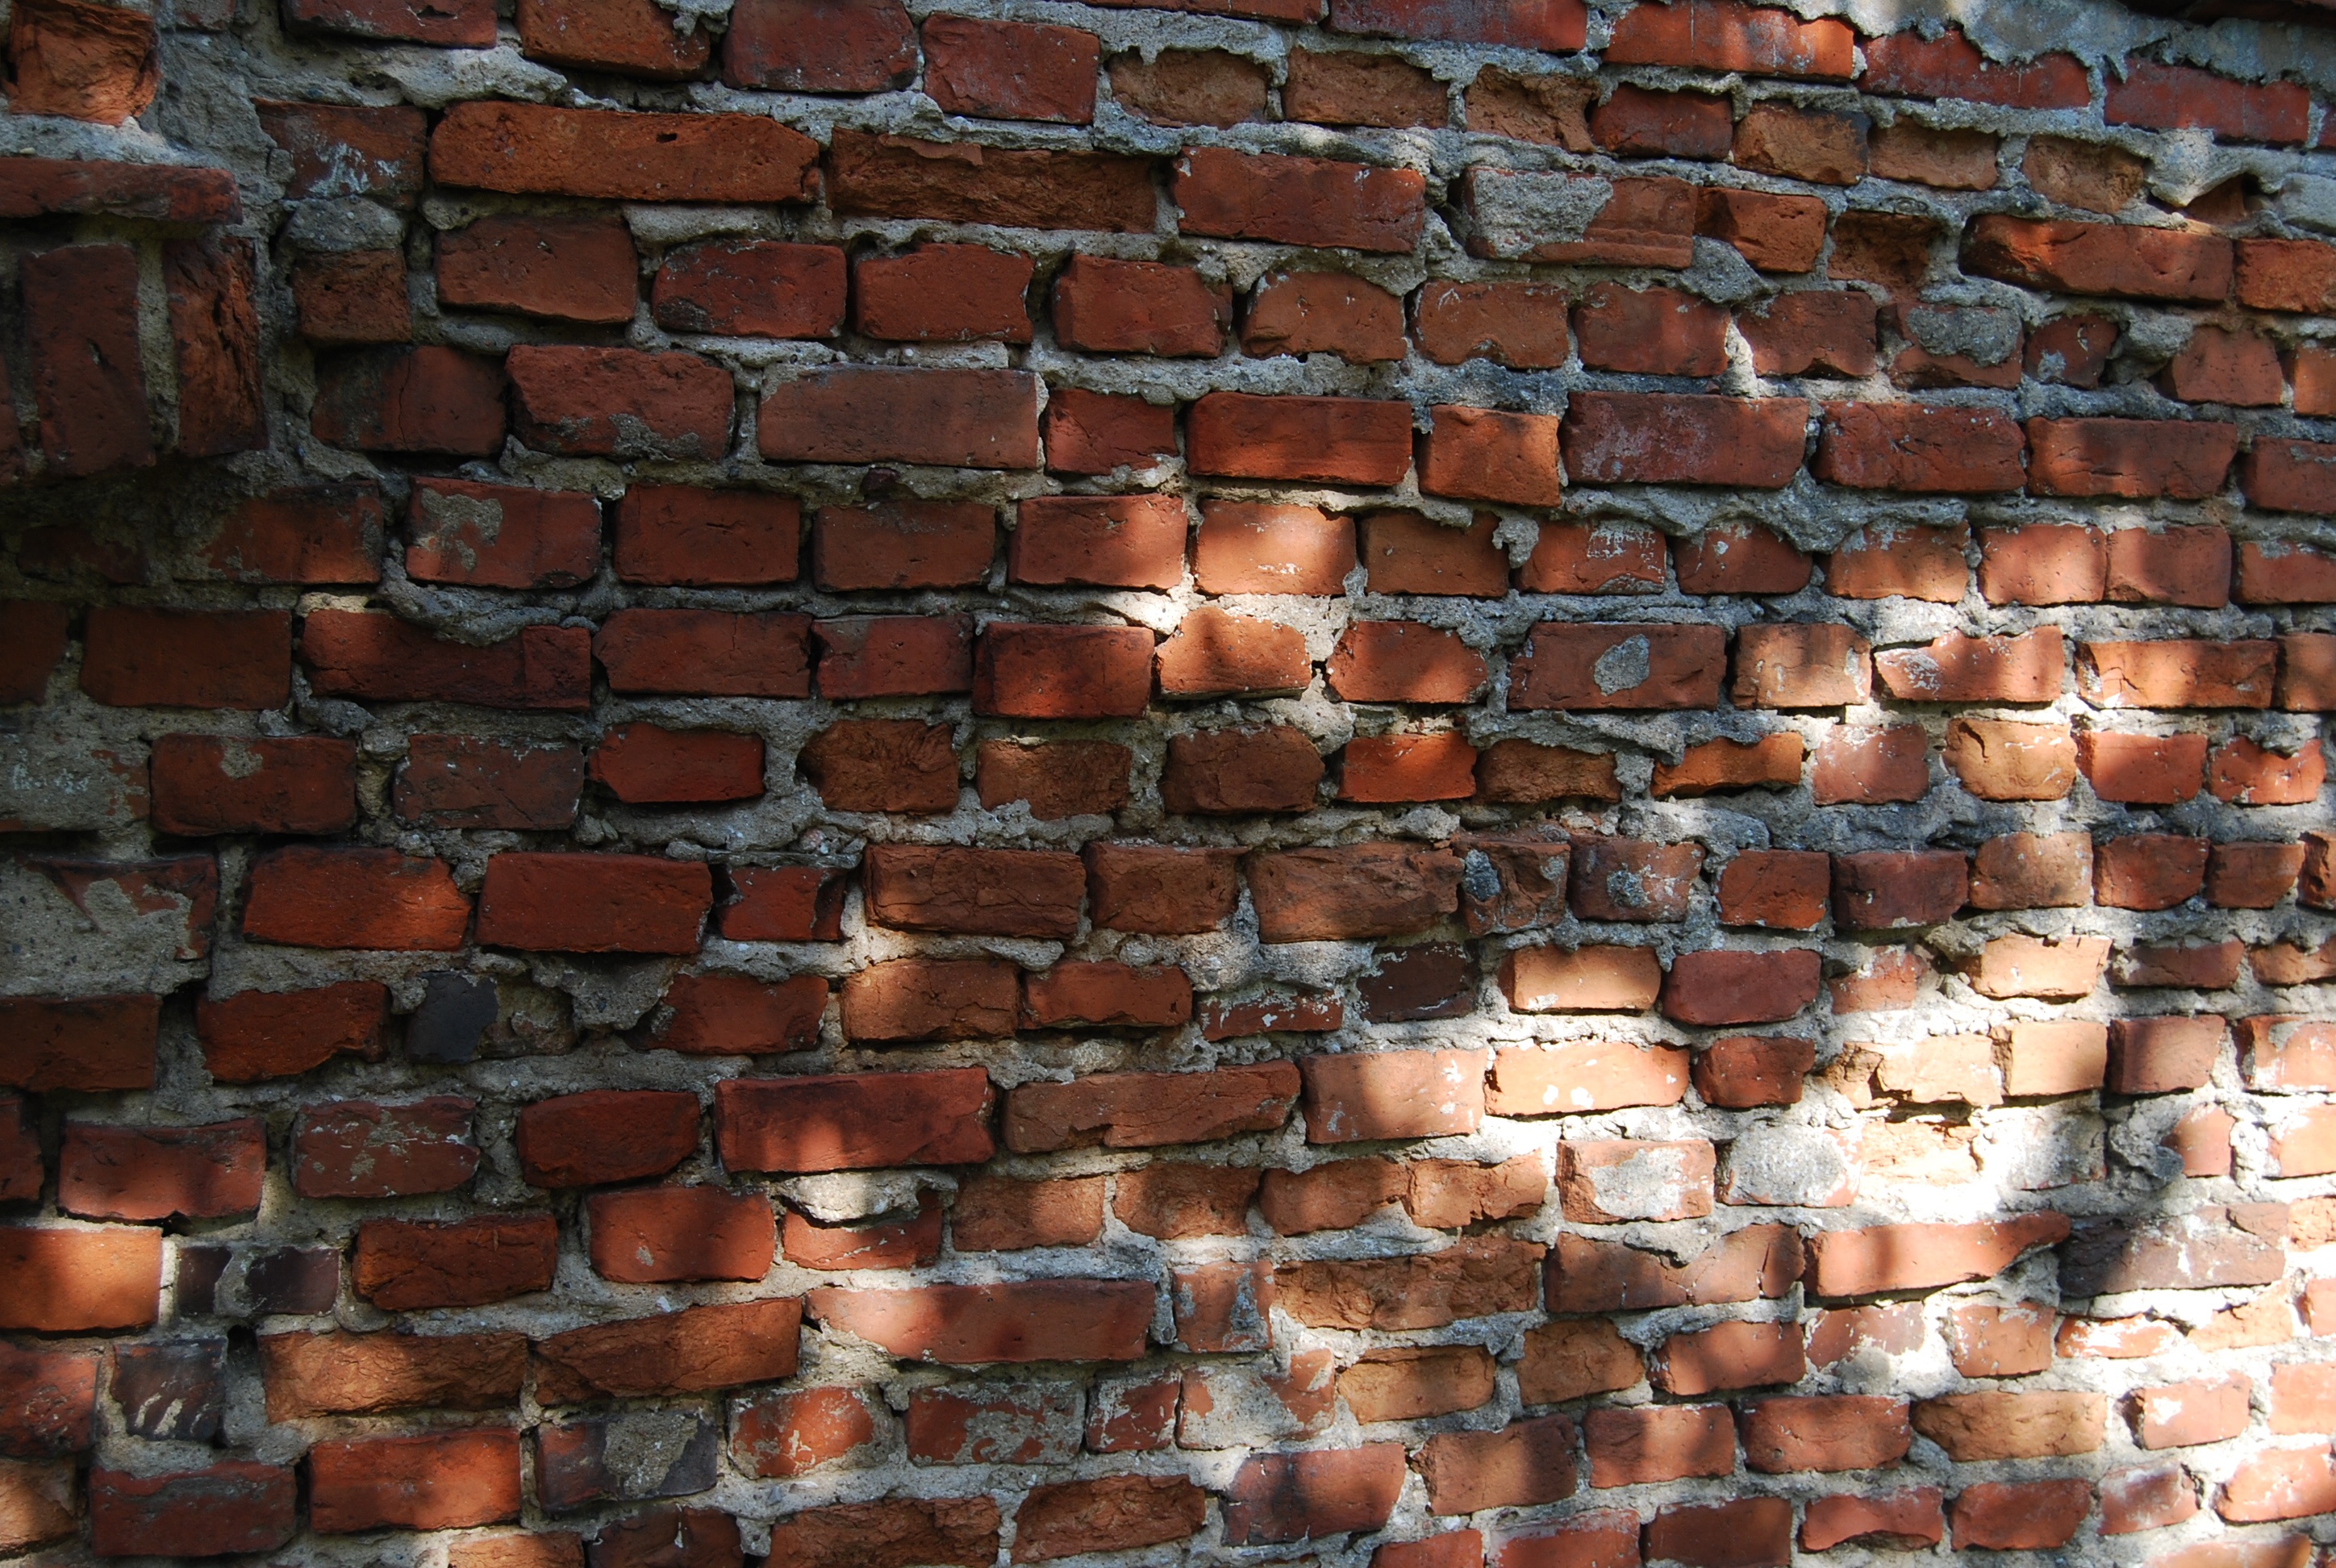
floor, wall, stone wall, brick, material, brickwork, lake dusia, flooring, road surface